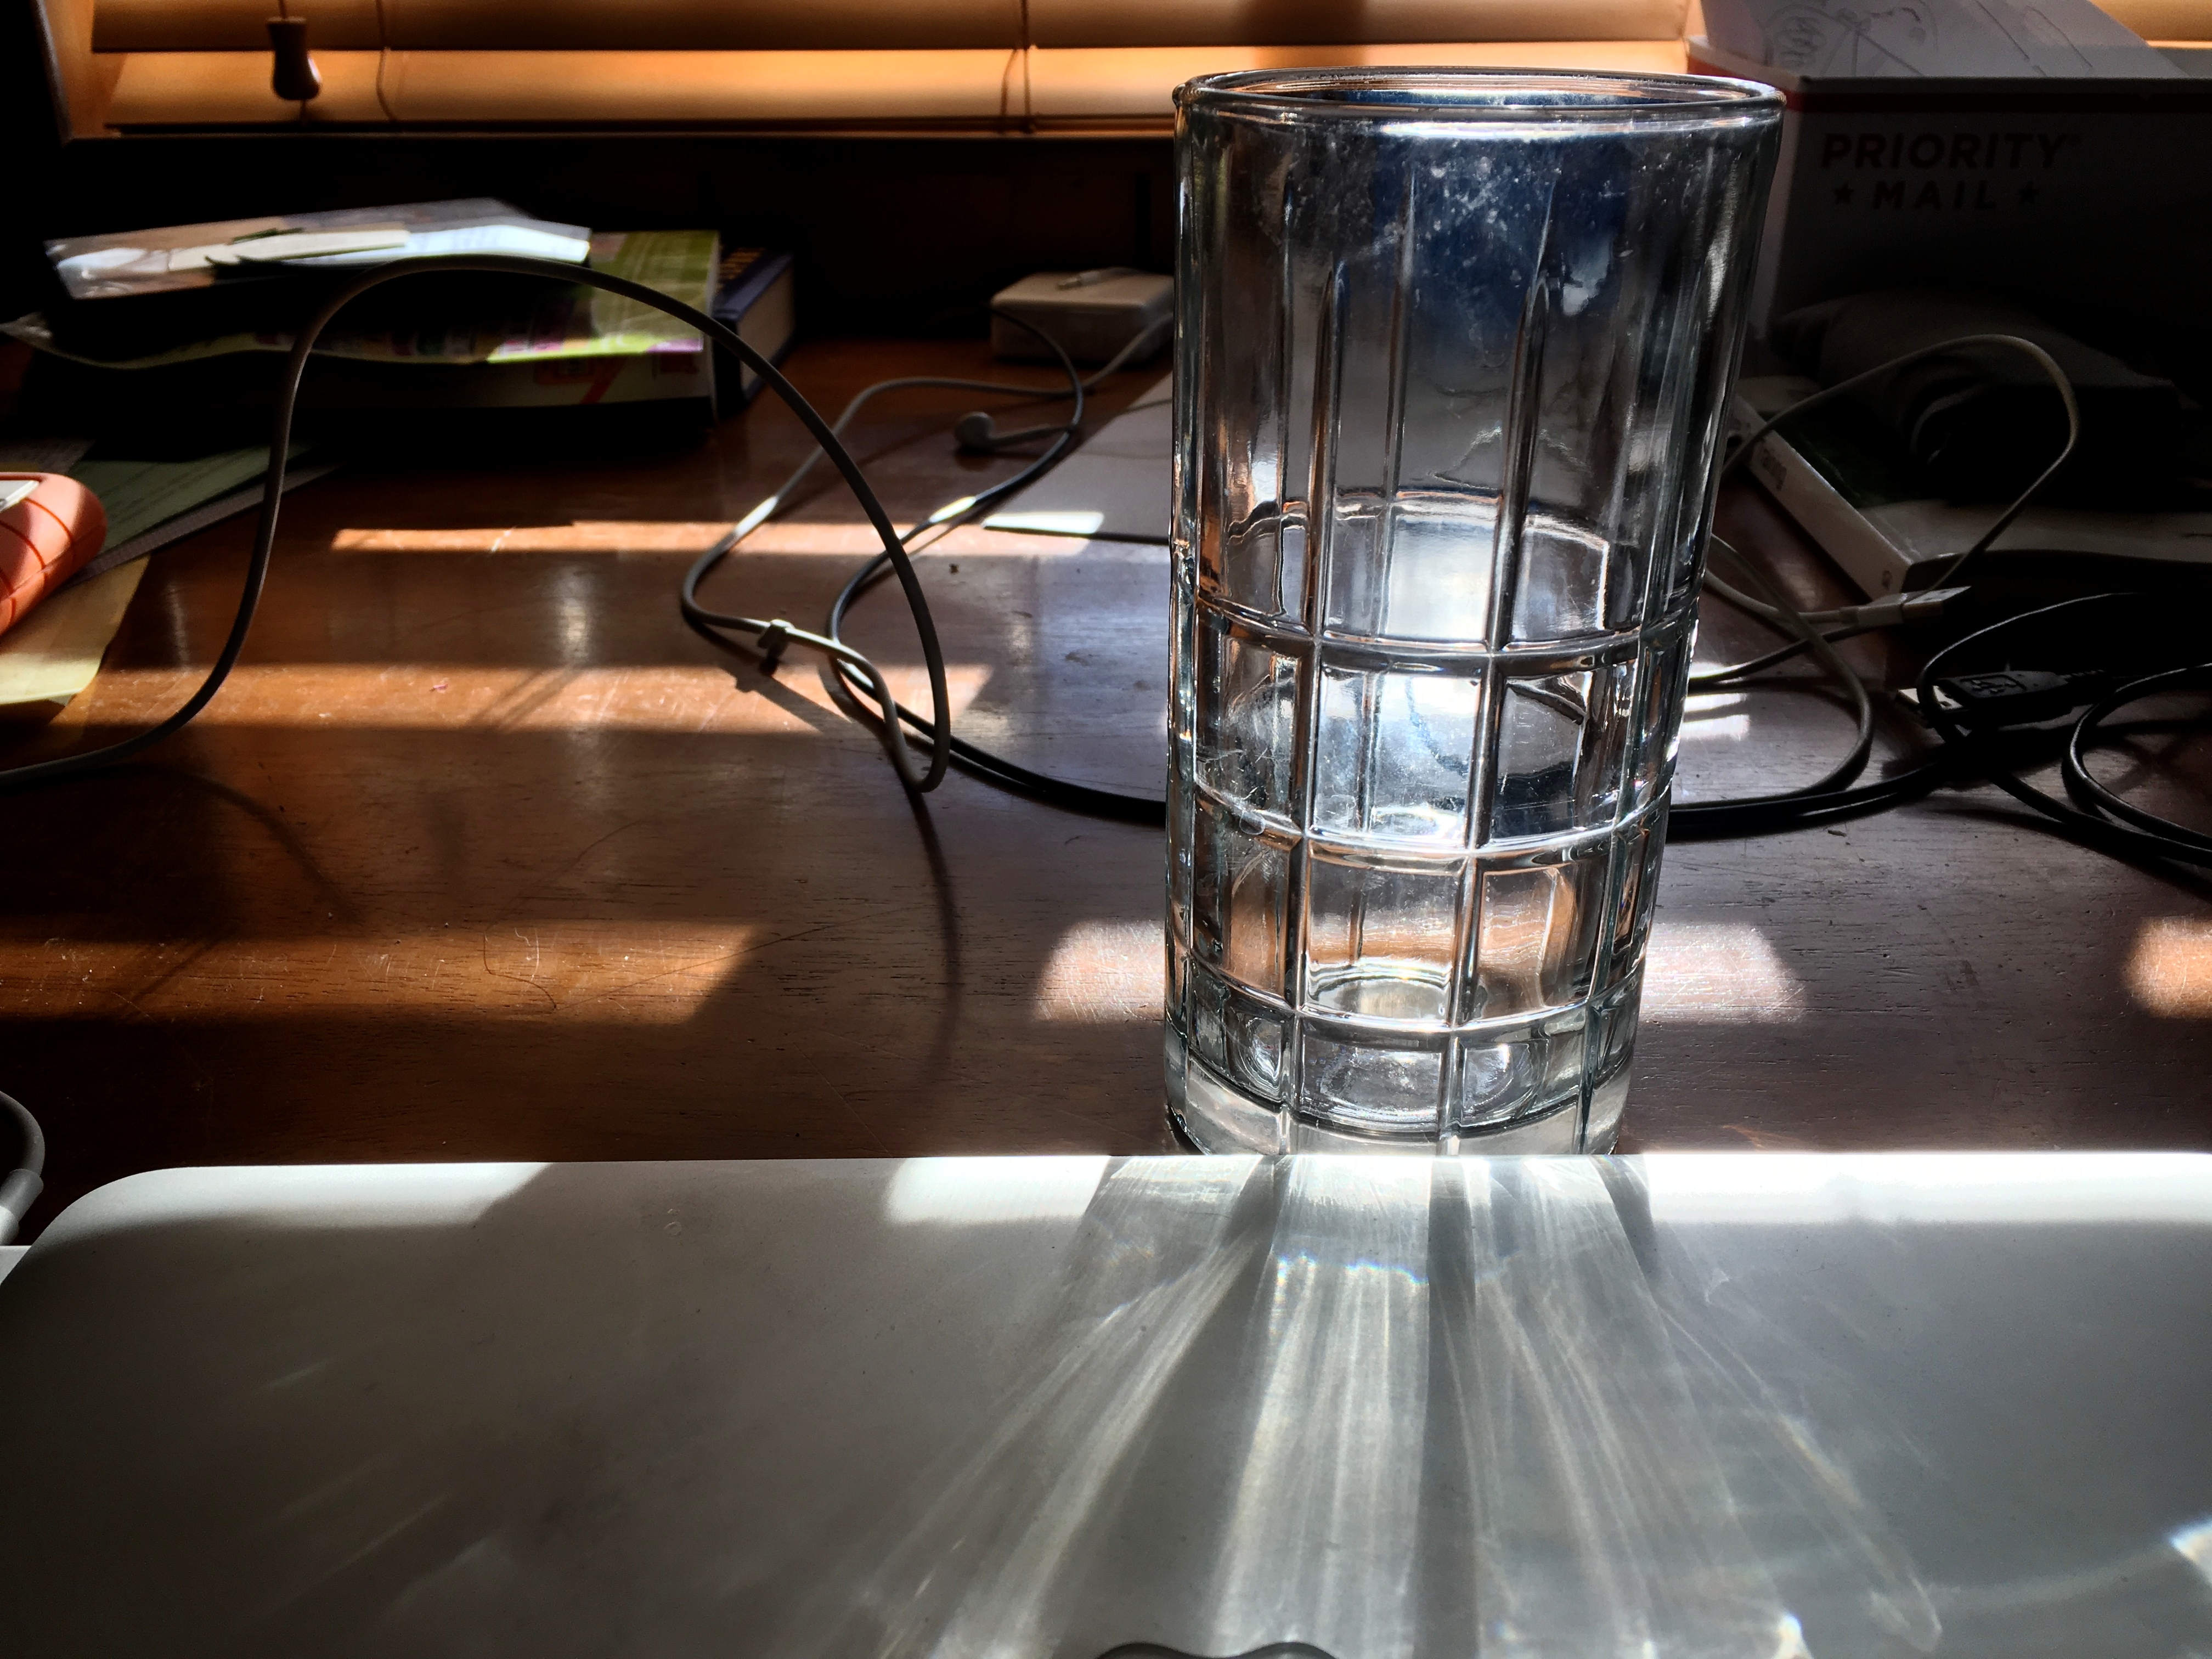
table, light, glass, restaurant, vehicle, drink, furniture, lighting, wine glass, design, shape